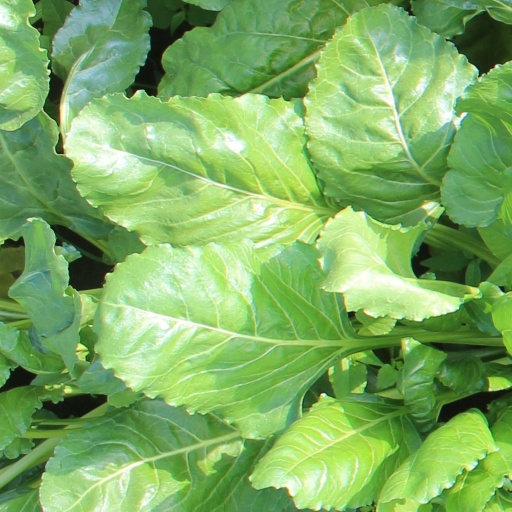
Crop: sugar beet